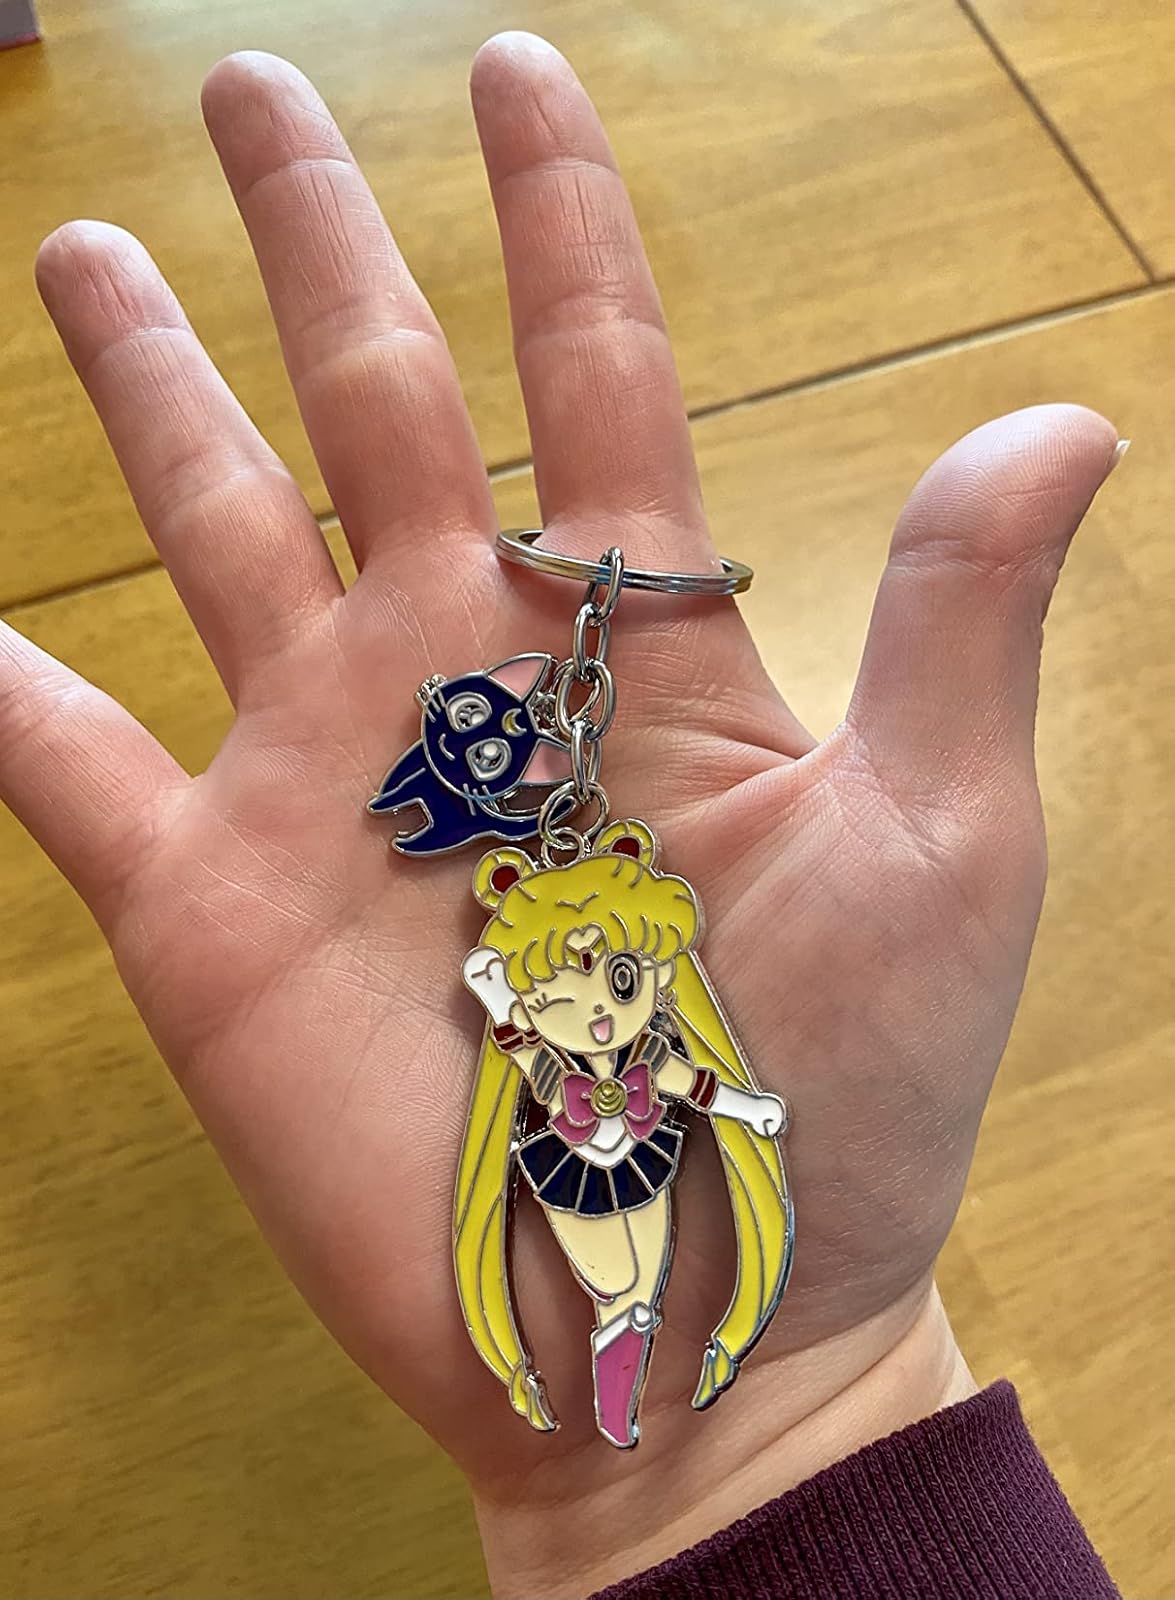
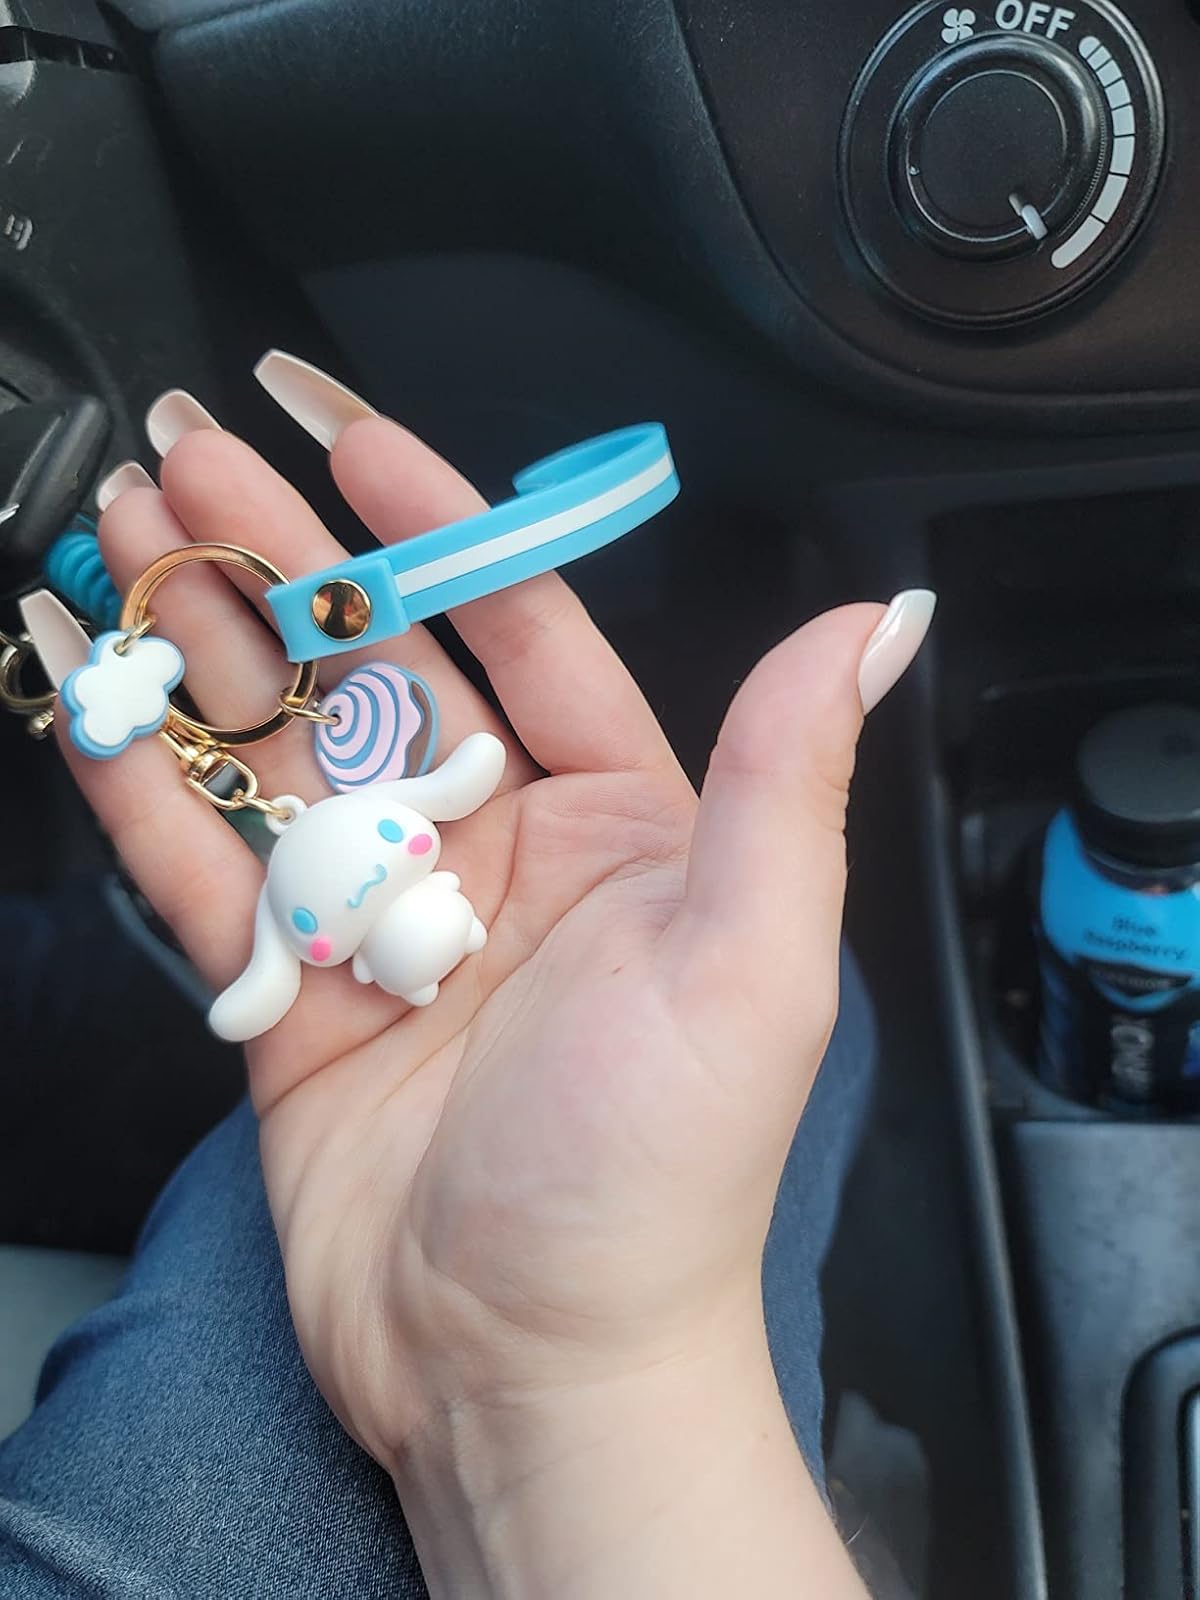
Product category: accessories_keychain
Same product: no